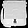
Label: Bag